Dorji Wangmo

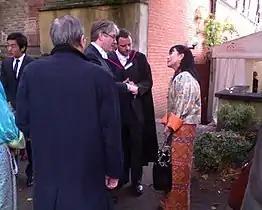
Queen Mother "Ashi" Dorji Wangmo Wangchuck of Bhutan at St Peter's College, Oxford, attending the graduation ceremony of her son, Prince "Dasho" Jigyel Ugyen Wangchuck (left) on 29 September 2007

The Queen Mother has sponsored and edited a number of books on poetry and essays on national issues. She is the author of "Of Rainbows and Clouds" a story of "Dasho Yab" Ugyen Dorji (the Queen’s Father). Her second book, "Treasures of the Thunder Dragon: A Portrait of Bhutan", is a blend of personal memoir, history, folklore and travelogue. Her third book, "Dochula: A Spiritual Abode in Bhutan", is a documentation of the Druk Wangyel Complex consisting of the Lungchutse Lhakhang, 108 Druk Wangyel Stupas, the Druk Wangyel Lhakhang and the Druk Wangyel Tshechu.